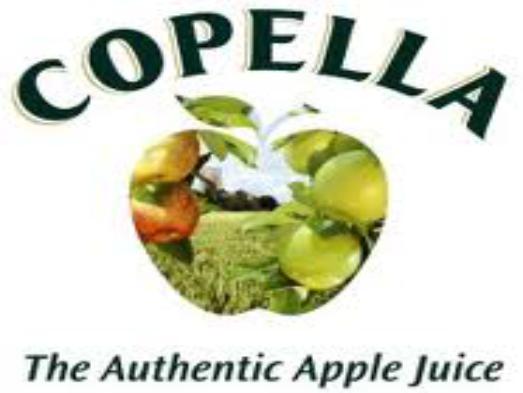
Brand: copella
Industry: Food